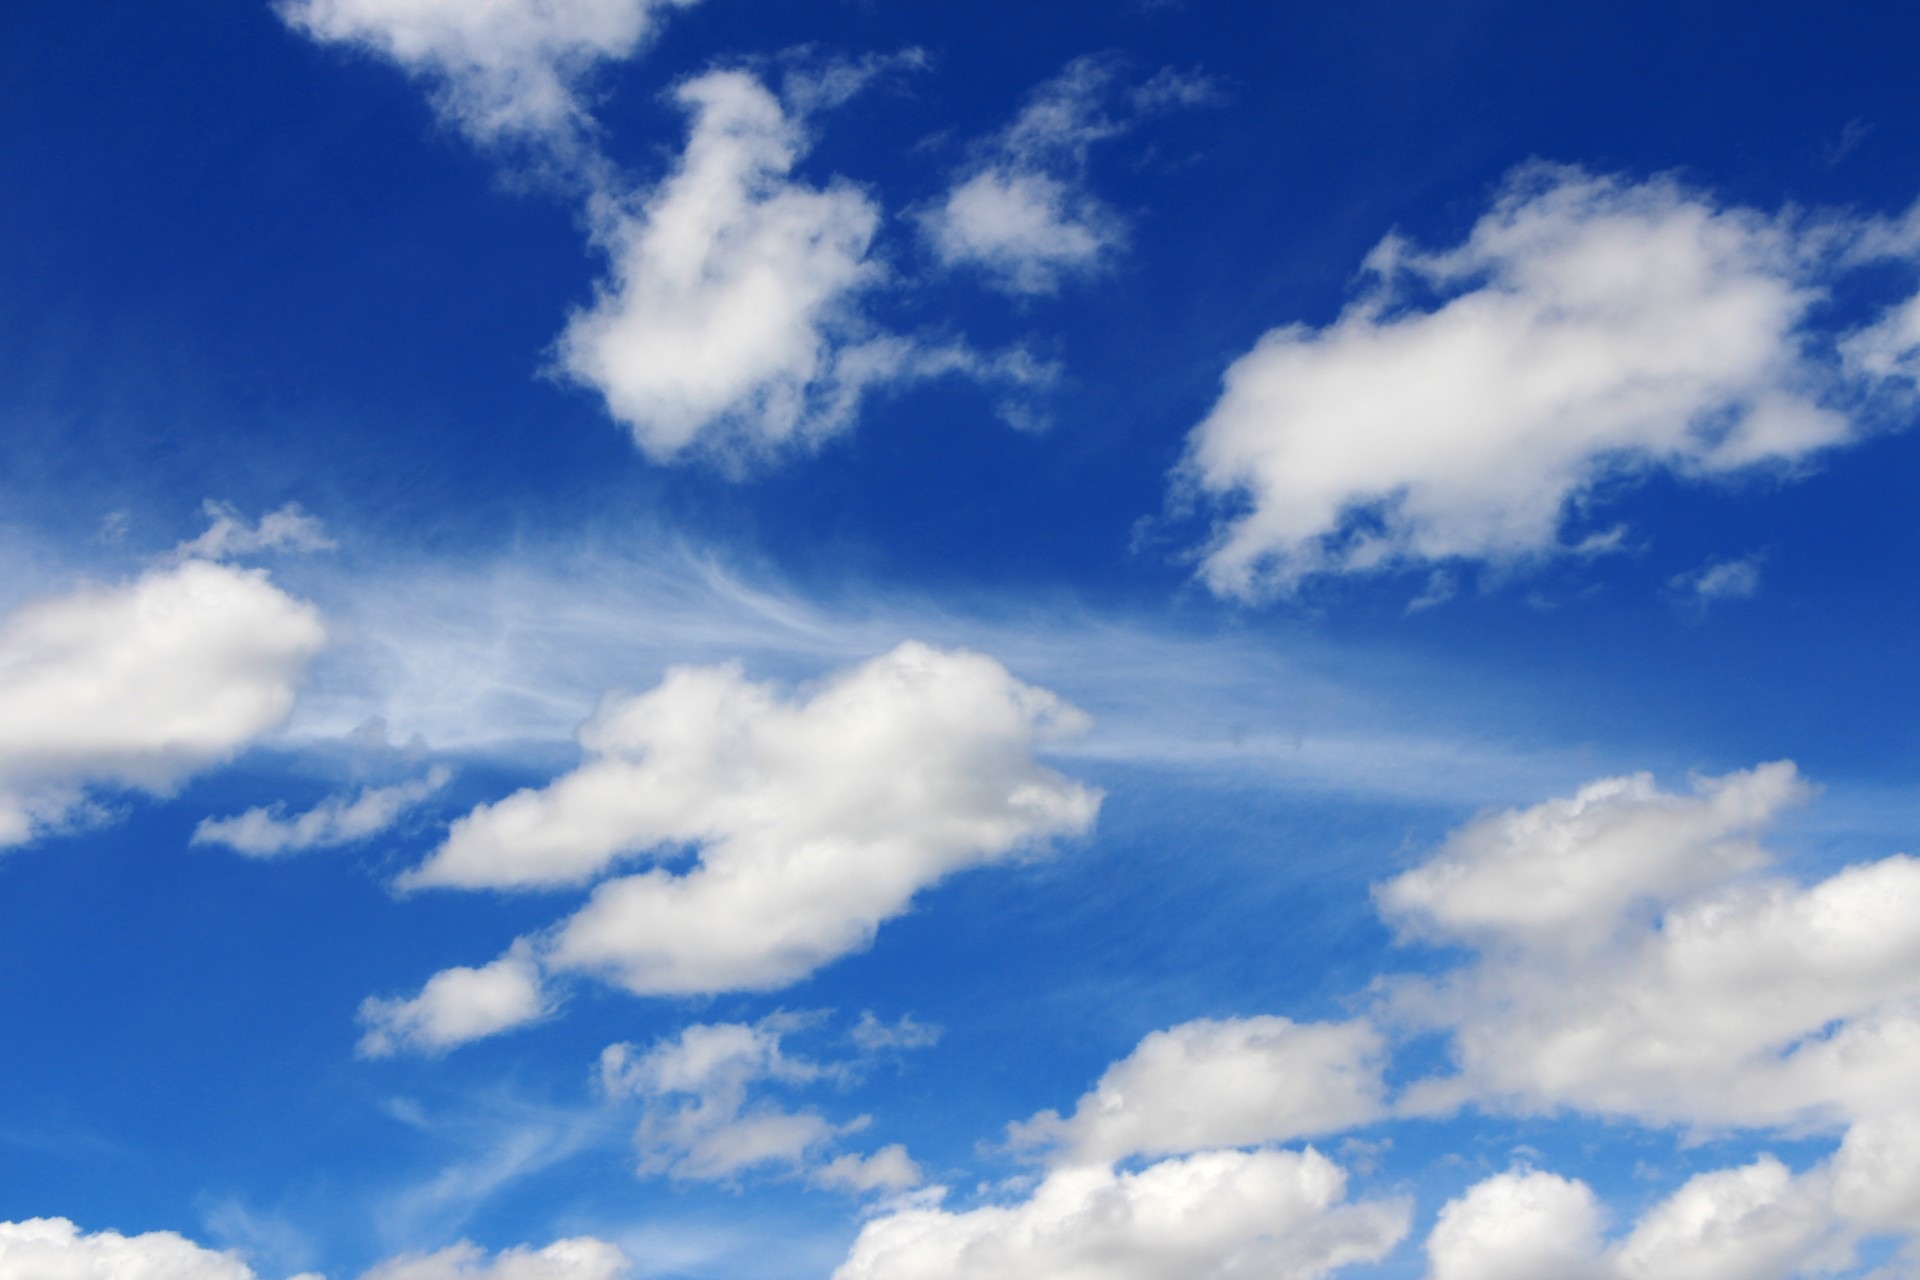
horizon, cloud, sky, sunlight, atmosphere, daytime, cumulus, blue, clouds, grassland, azure, bright blue, heavens, white clouds, meteorological phenomenon, atmosphere of earth, bright clouds, fluffy clouds